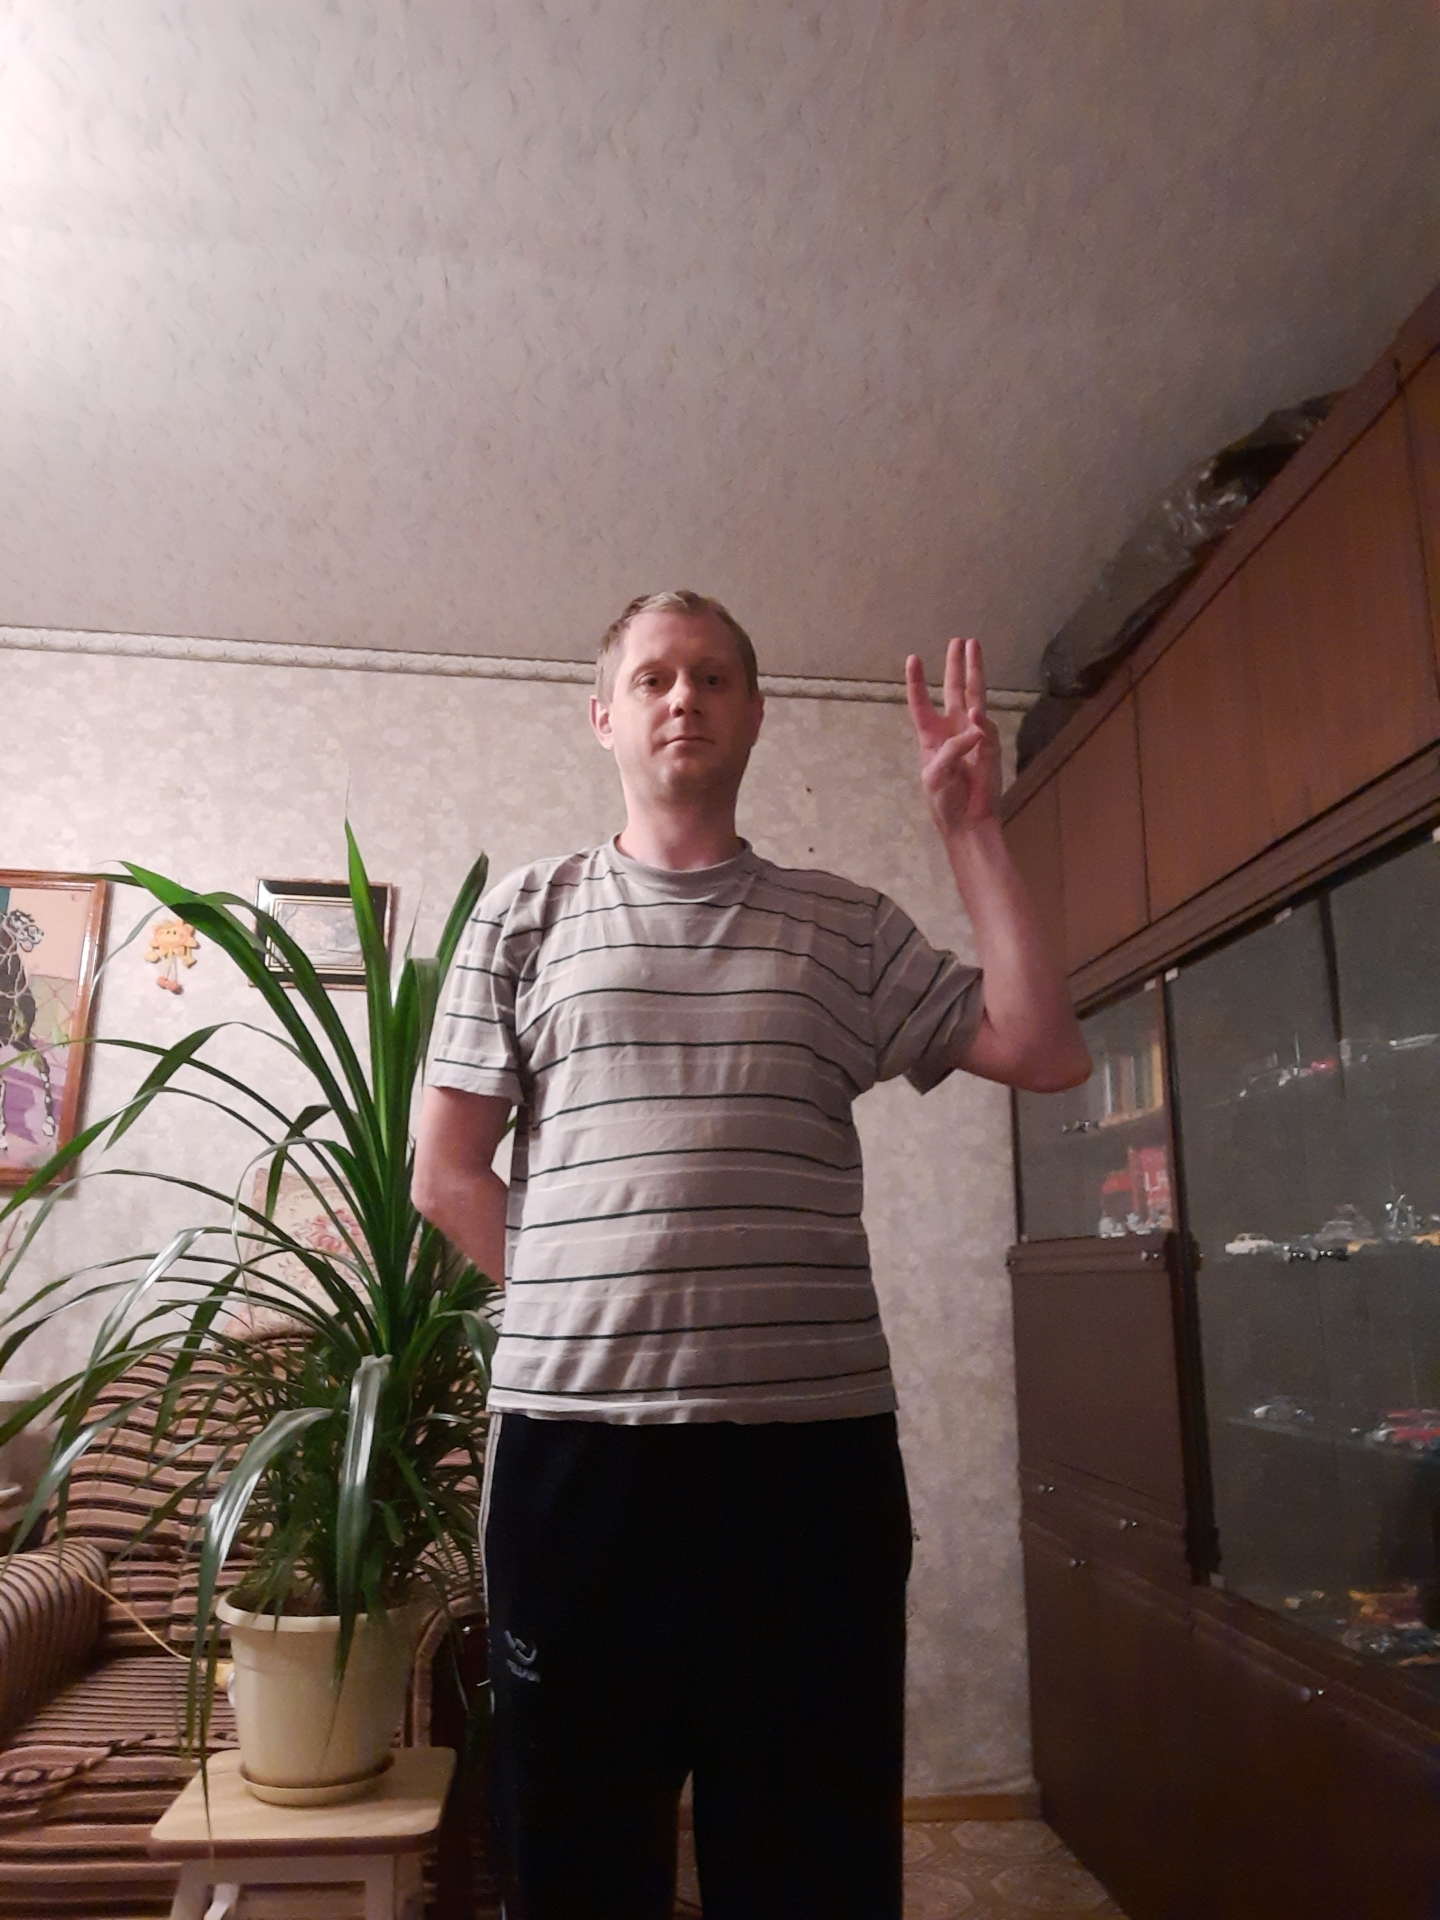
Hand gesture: three